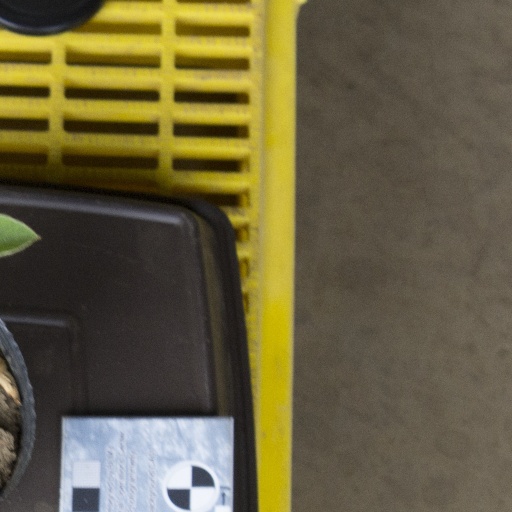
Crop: soybean